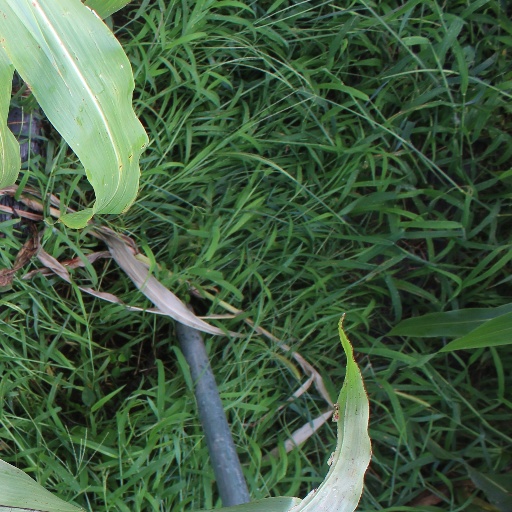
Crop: sorghum